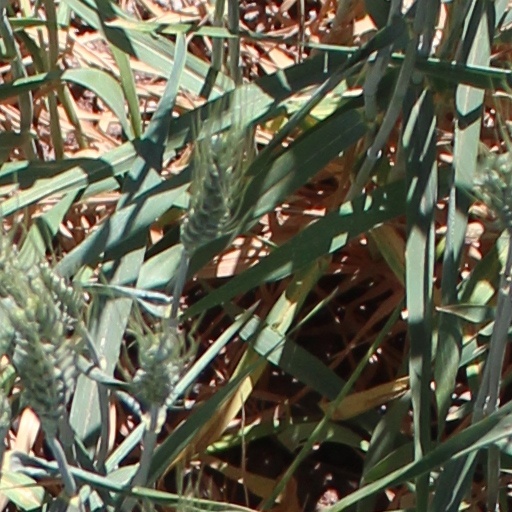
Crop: wheat